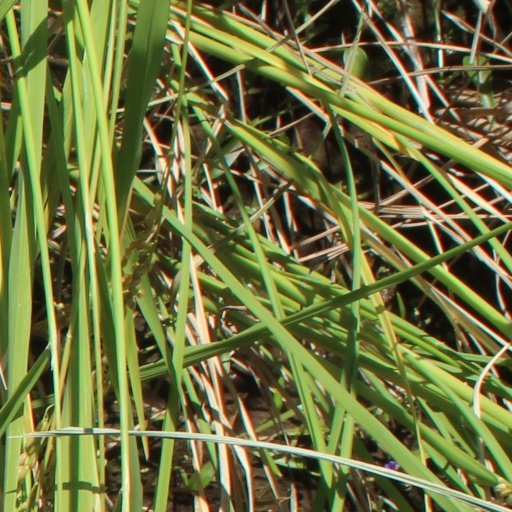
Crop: rice